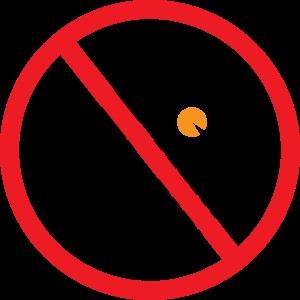
Un logiciel abandonné, ou abandogiciel, ou en franglais un abandonware, est un logiciel considéré comme abandonné sous prétexte qu'il n'est plus en vente ou mis à jour par son éditeur ou ayant droit, si bien que certains utilisateurs prennent des libertés par rapport à la législation sur la propriété intellectuelle en l'utilisant, le reproduisant et le partageant gratuitement bien qu'il soit encore protégé.